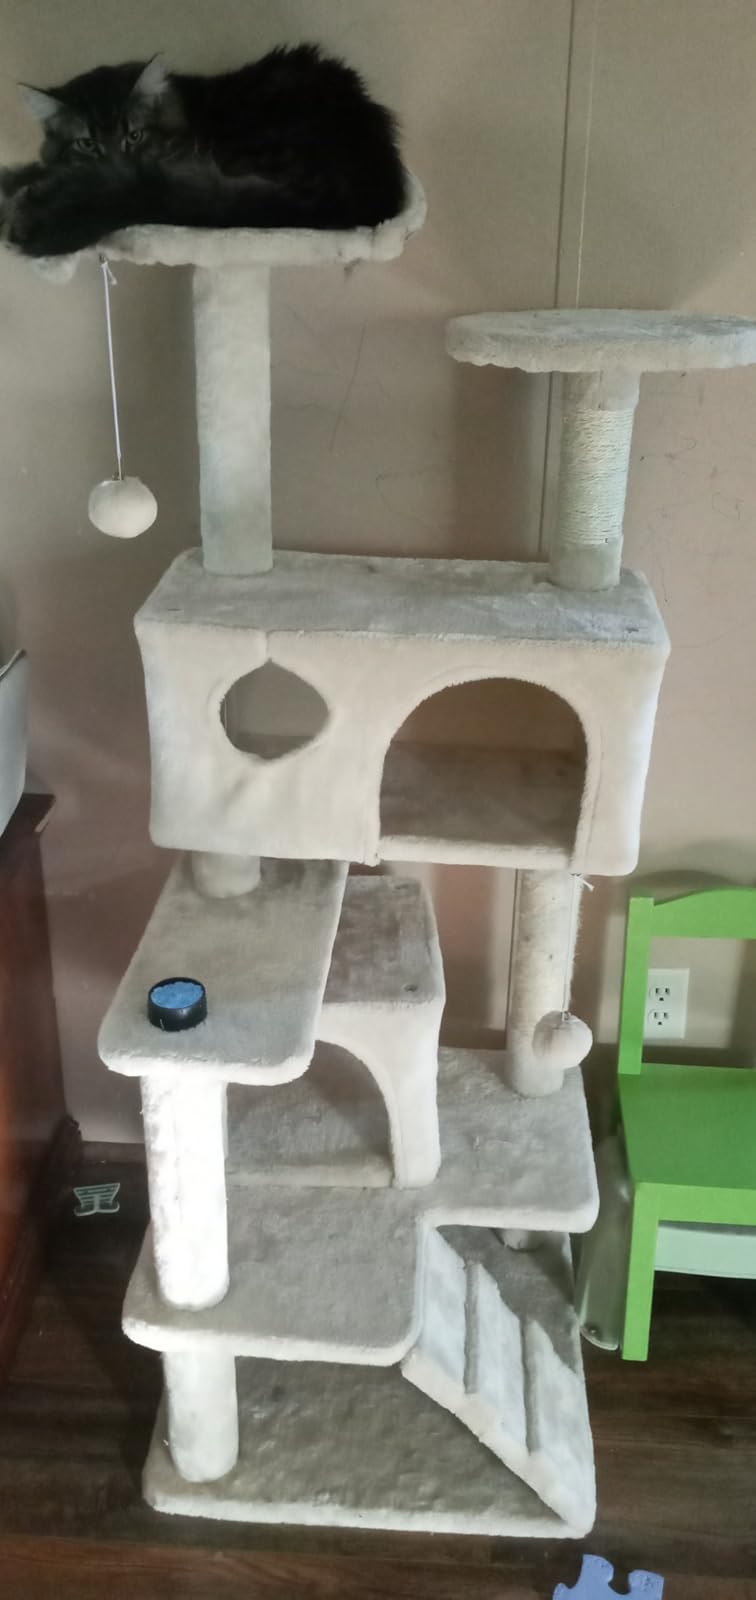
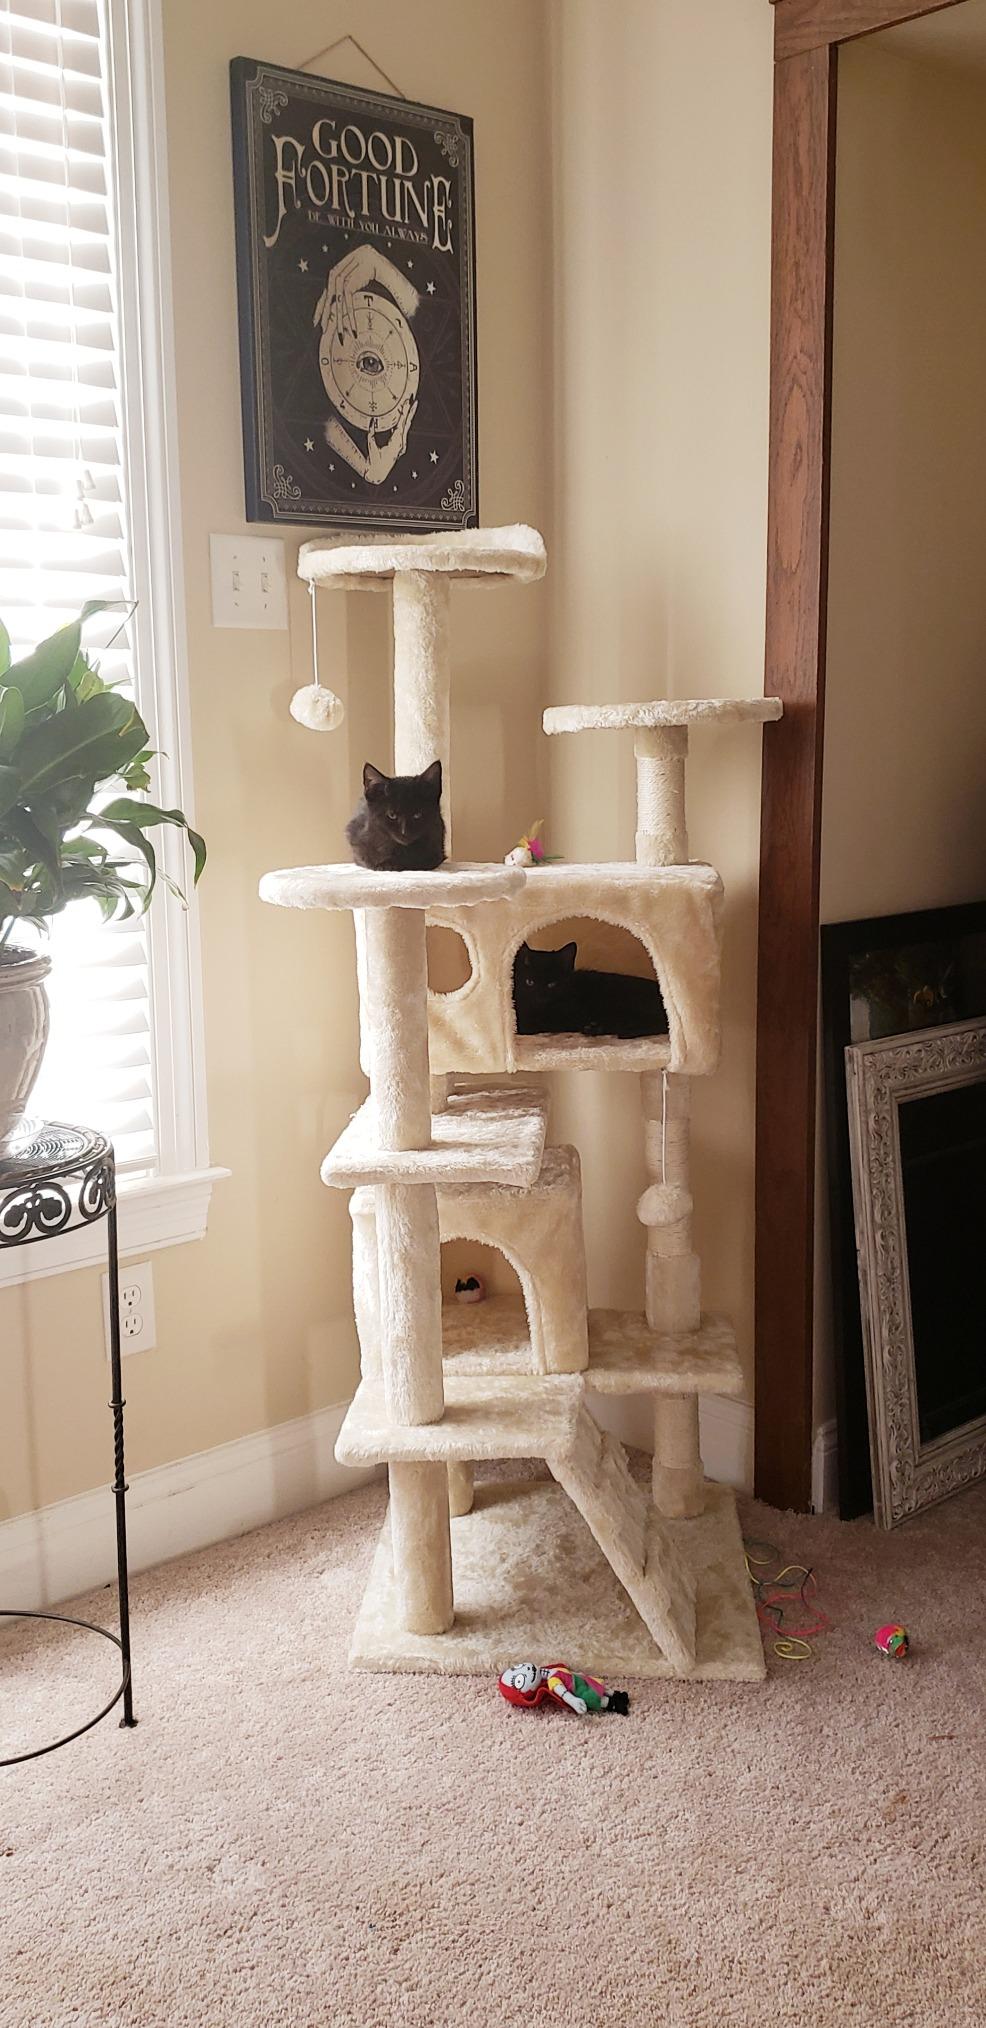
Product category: items_cat tree
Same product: yes